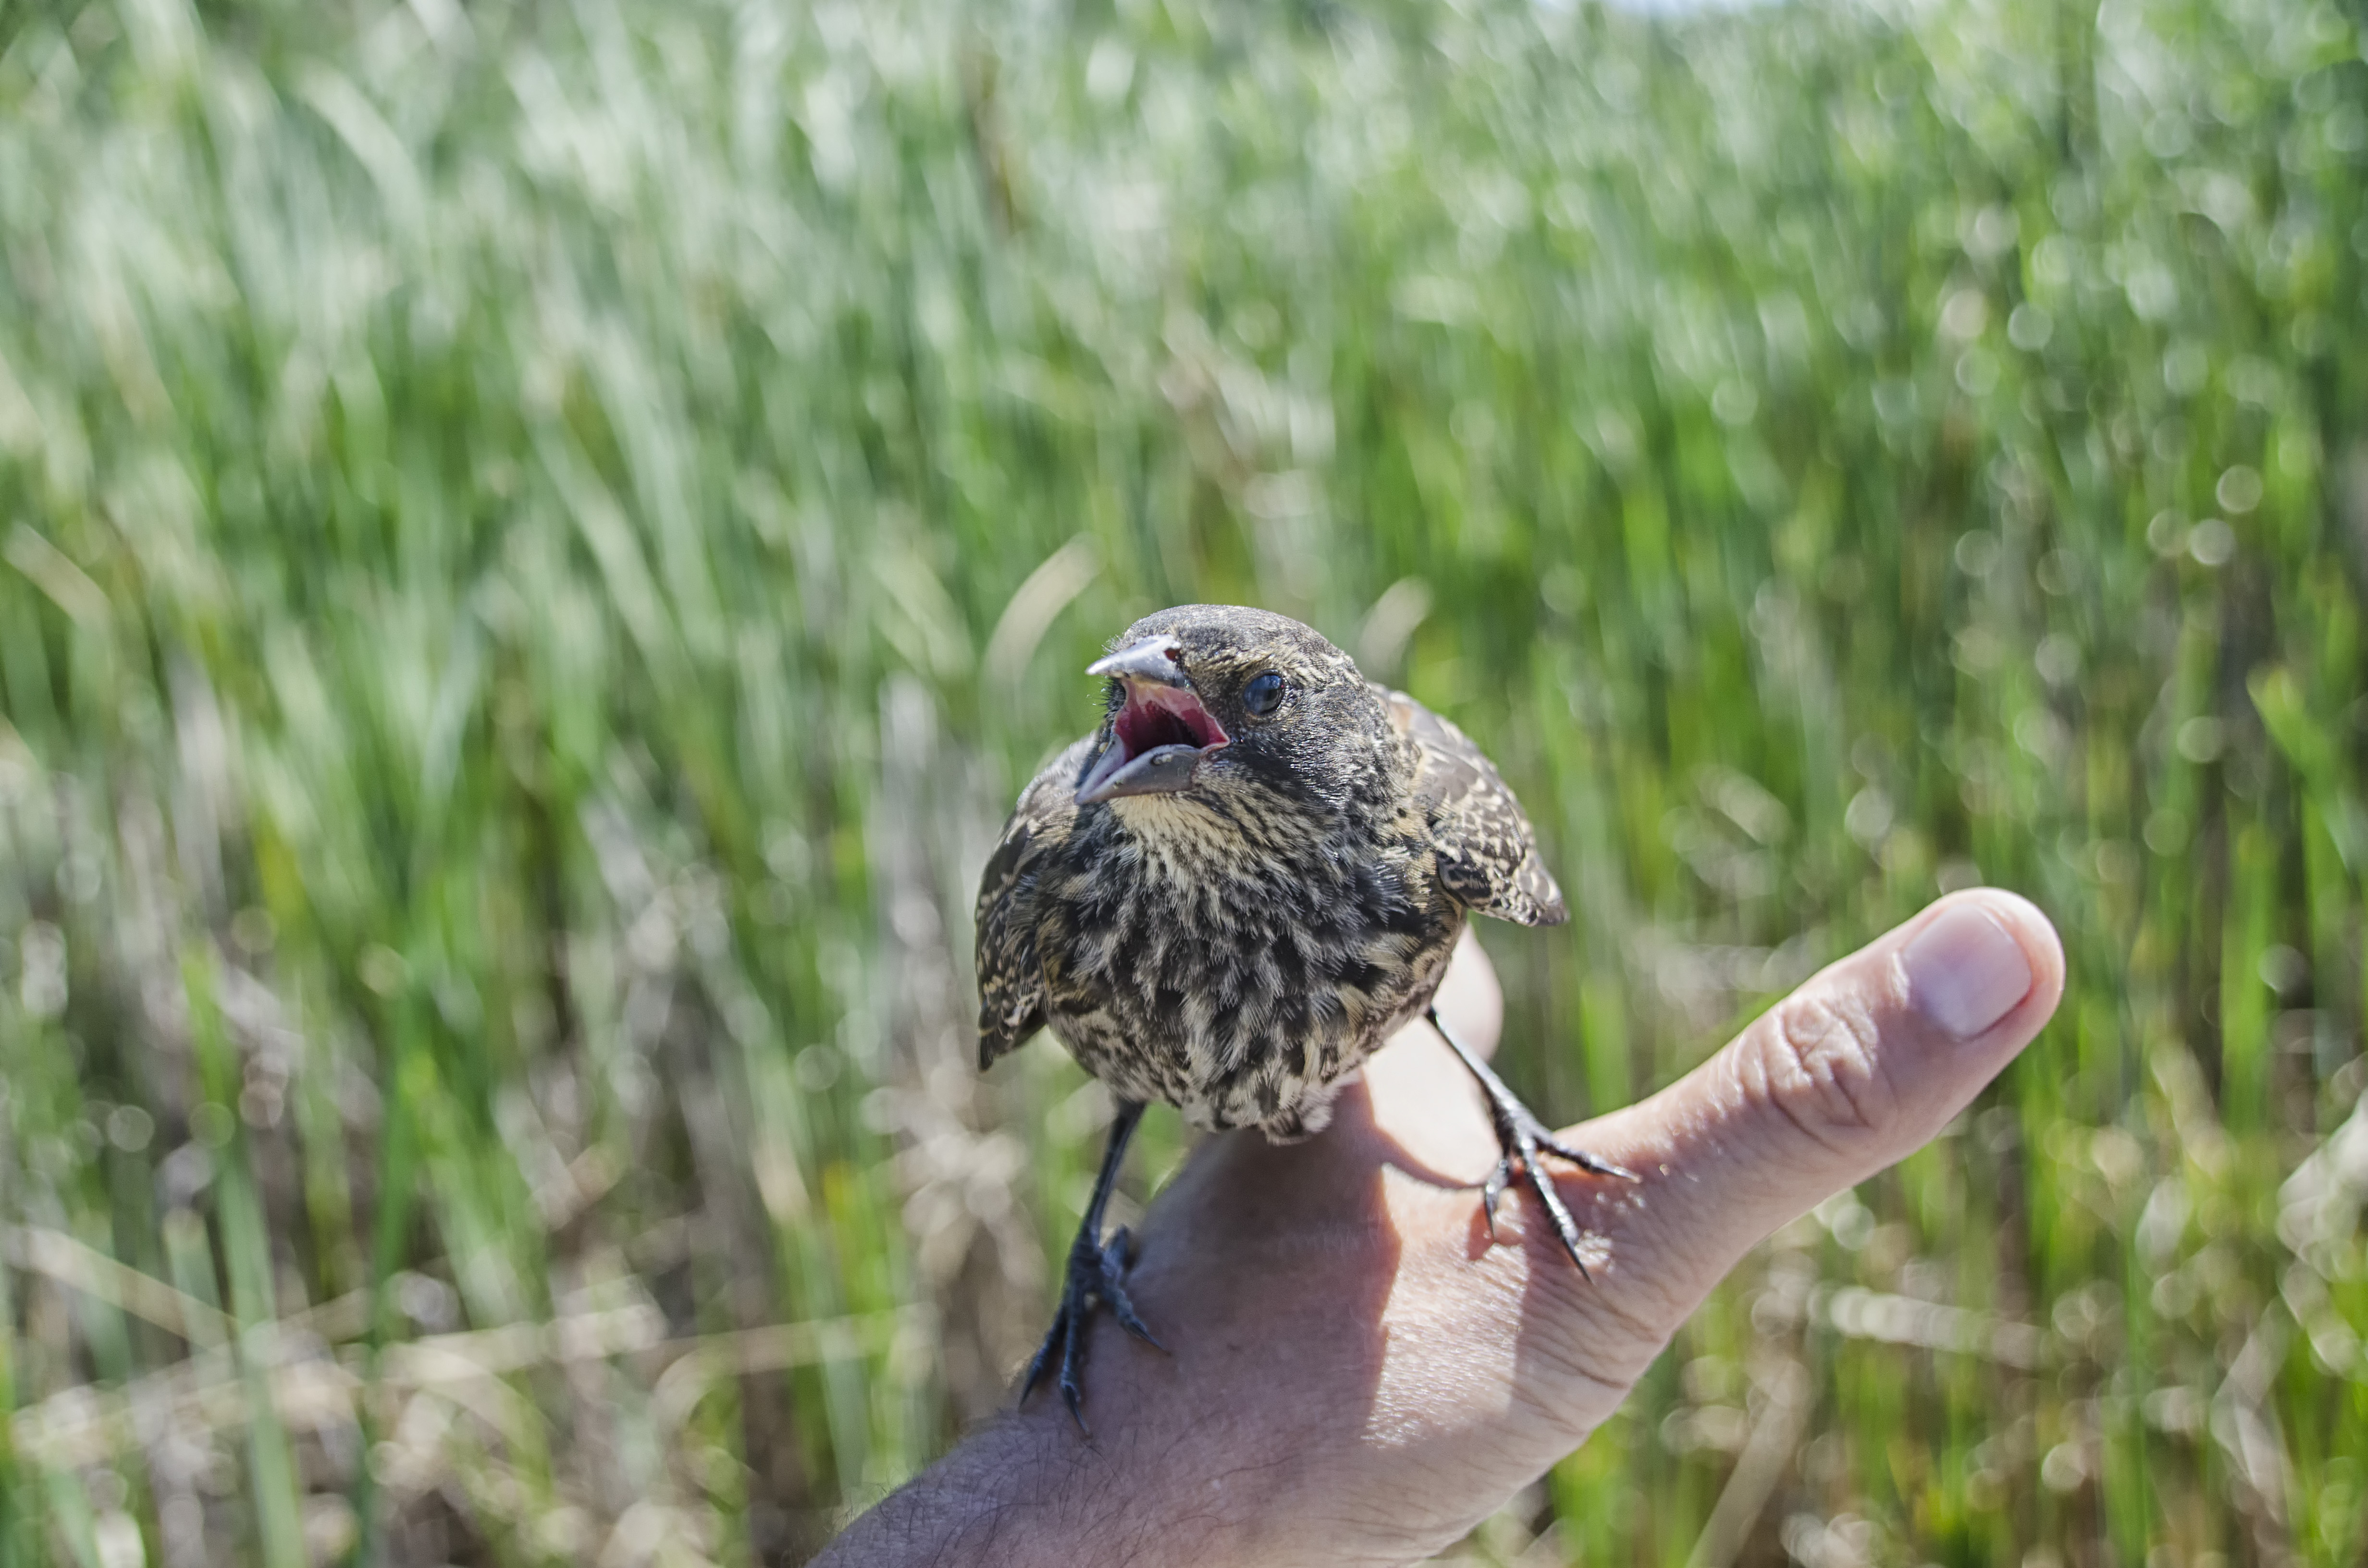
nature, grass, bird, flower, wildlife, red, beak, winged, hawk, fauna, canada, a, vertebrate, sparrow, quebec, blackbird, sherbrooke, oiseau, carouge, paulettes, perching bird